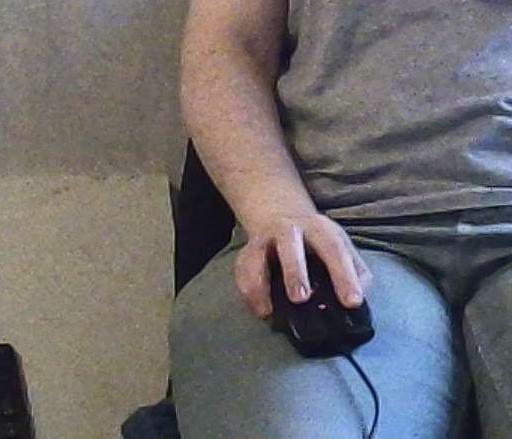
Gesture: no_gesture